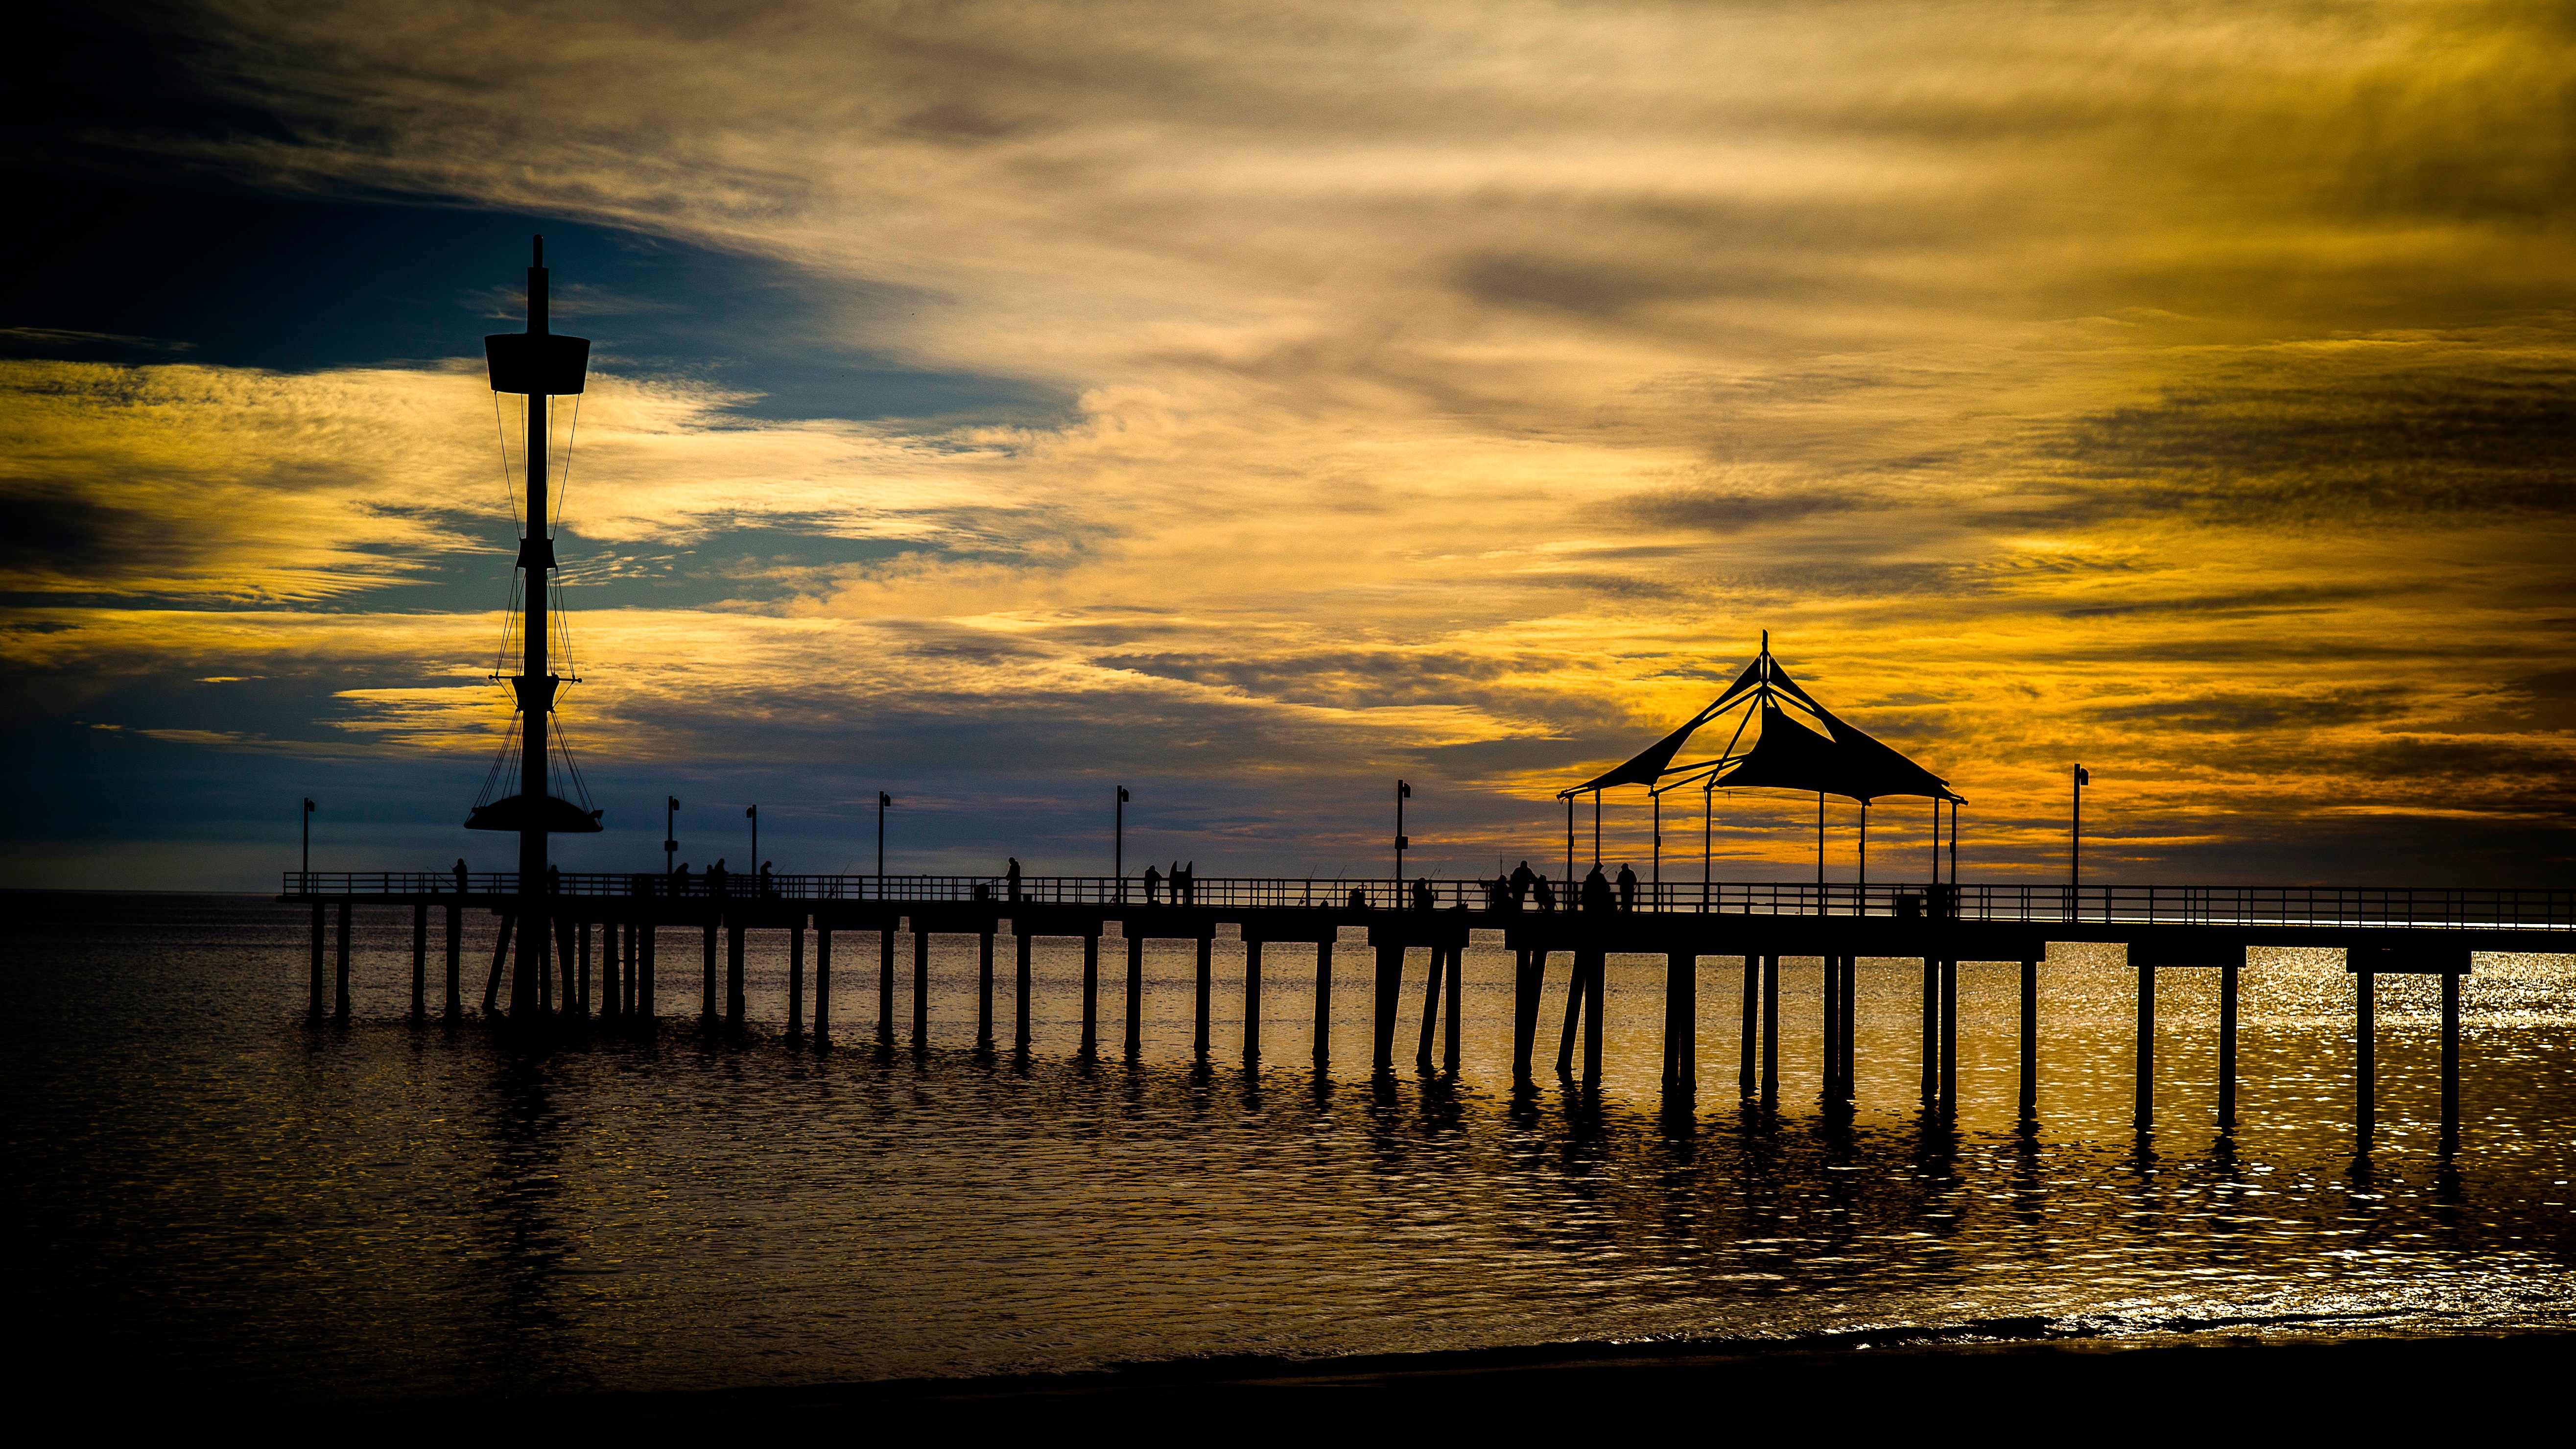
beach, sea, ocean, horizon, cloud, sky, sun, sunrise, sunset, sunlight, morning, dawn, pier, dusk, evening, reflection, afterglow